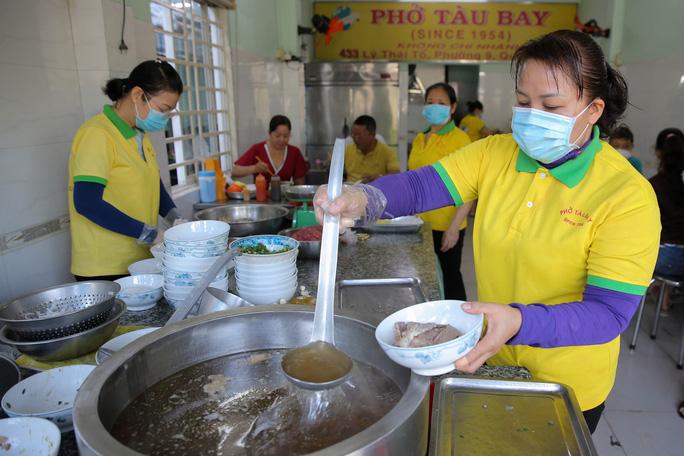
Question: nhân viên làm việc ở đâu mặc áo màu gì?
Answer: màu vàng